Describe the emotion expressed in this image:  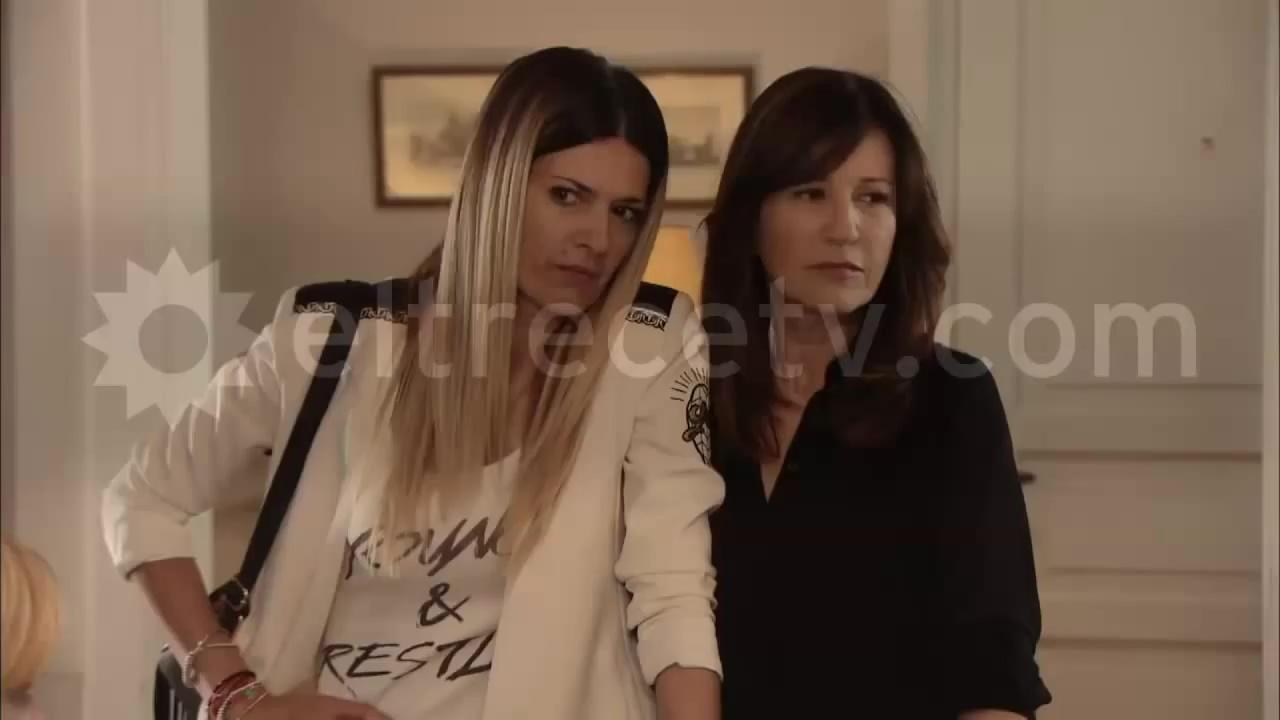
This person displays Pain, valence and arousal with low intensity.